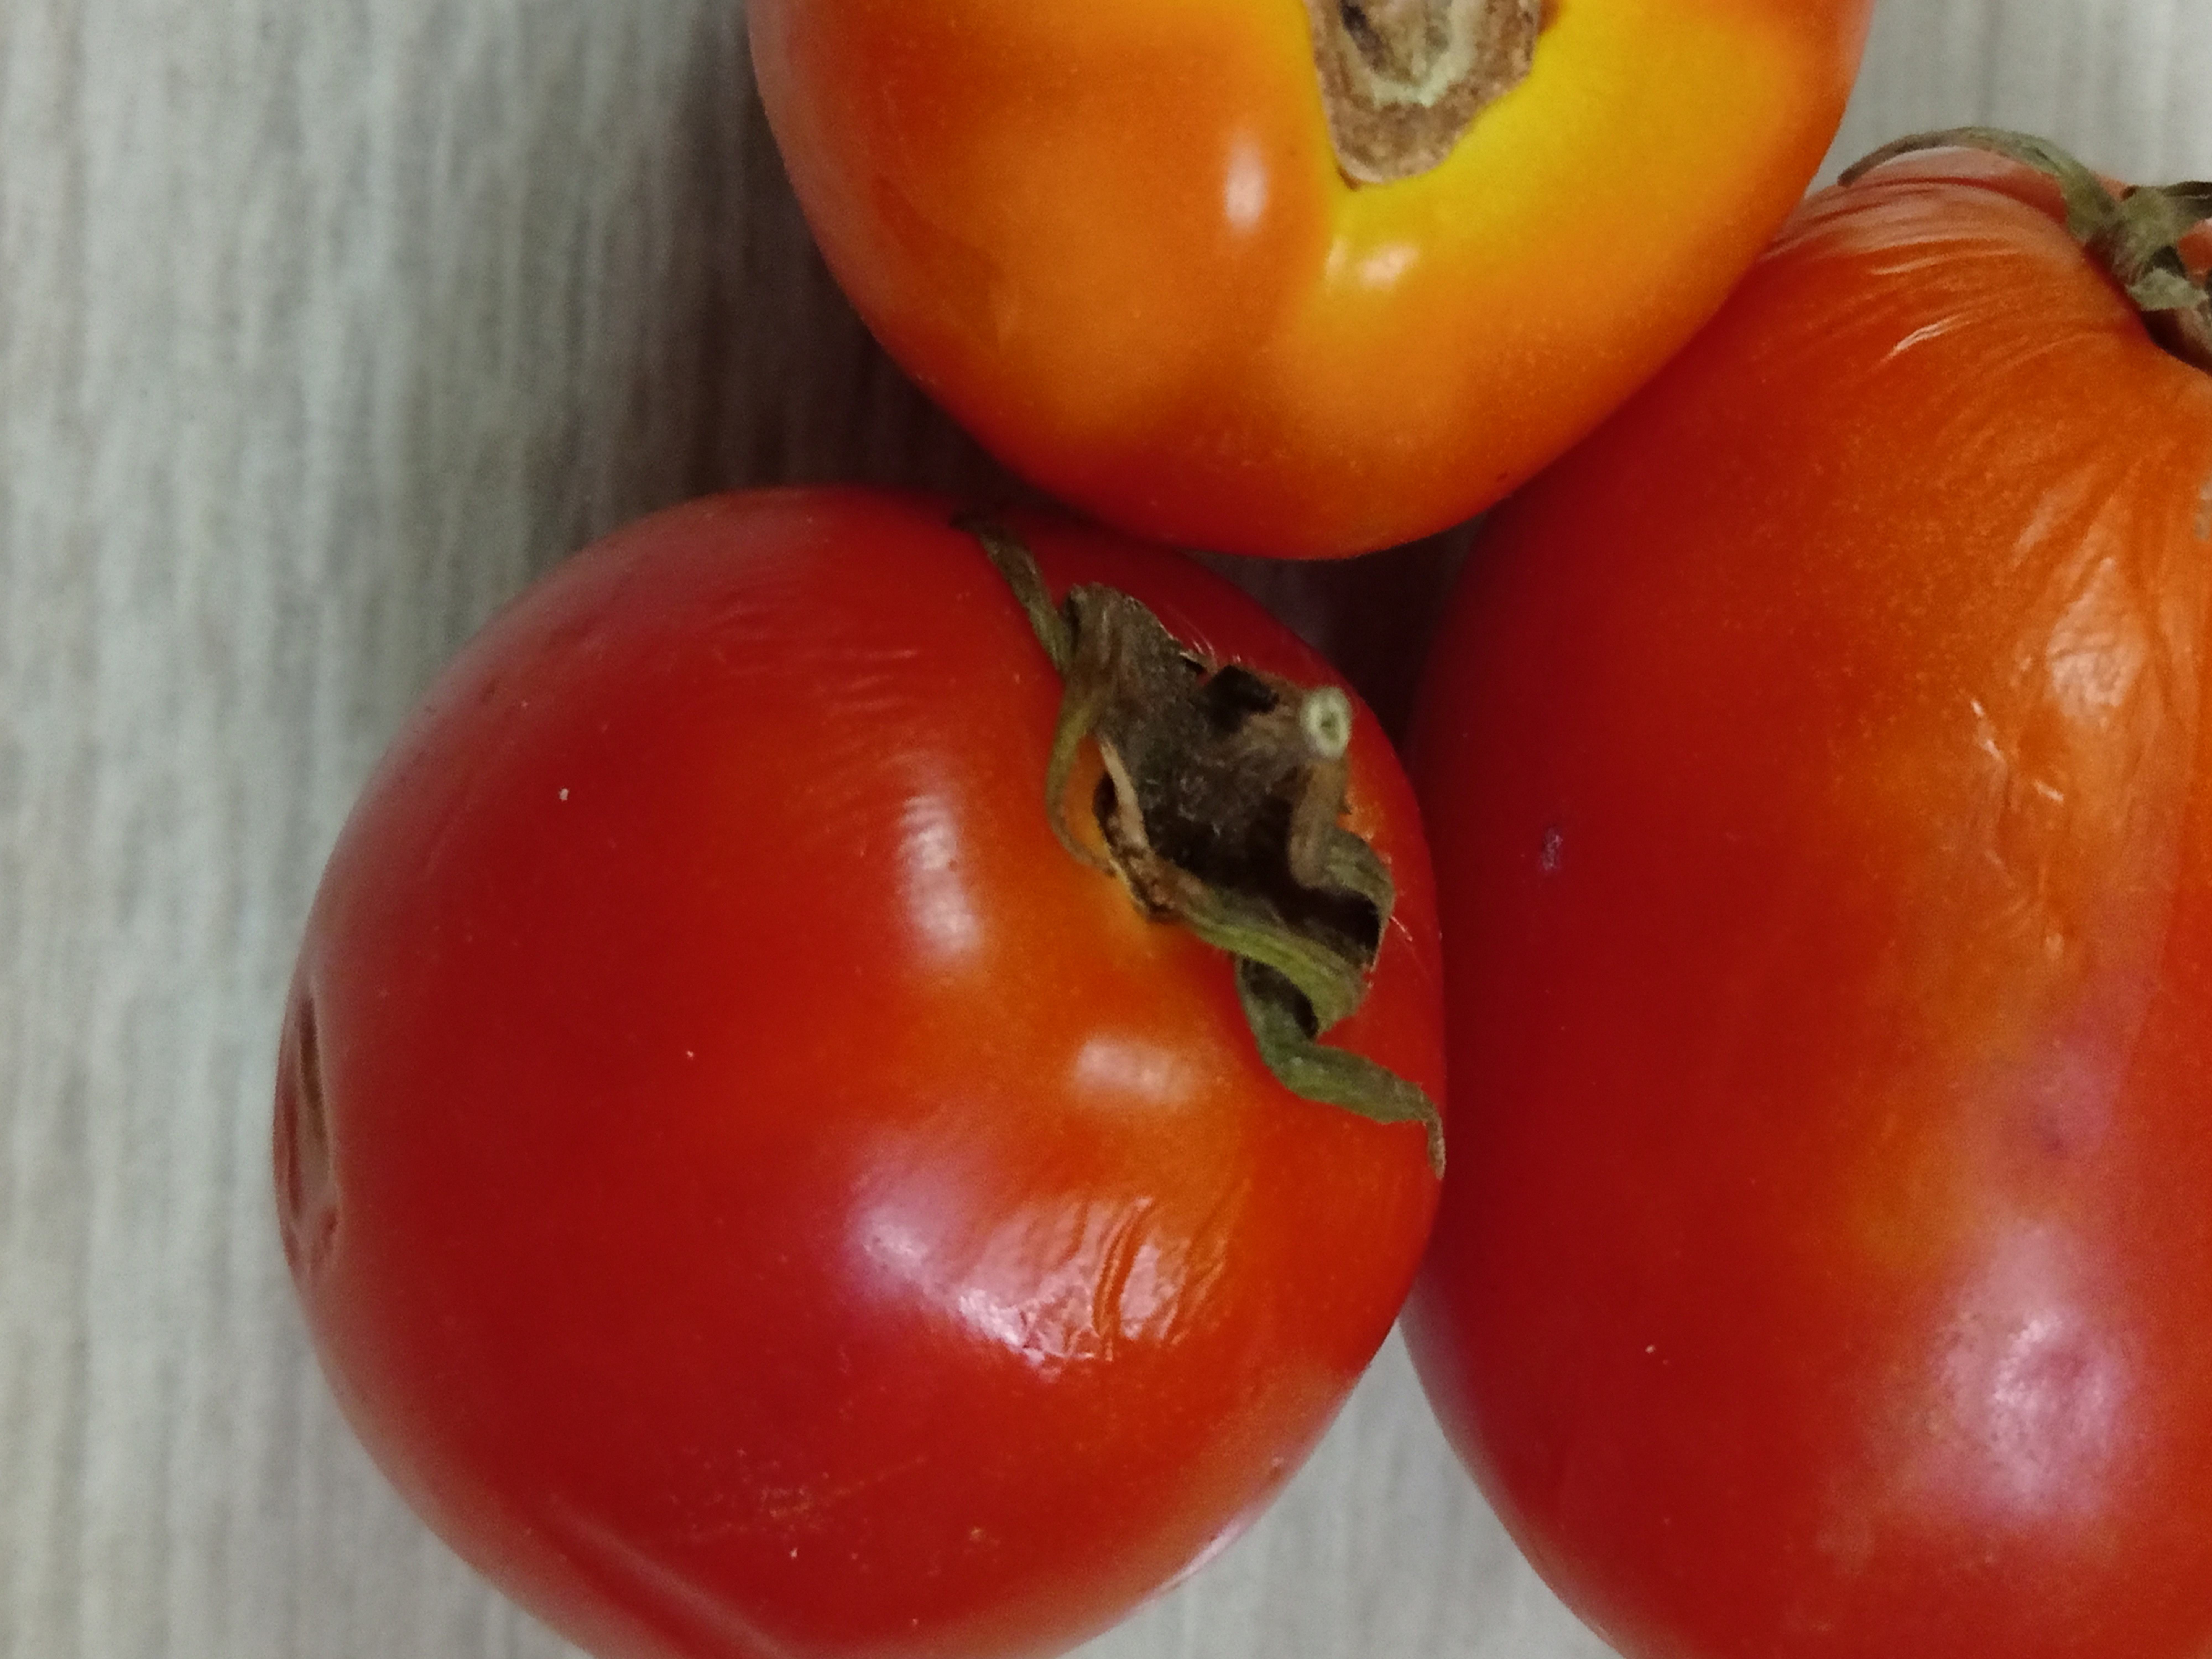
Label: Fresh